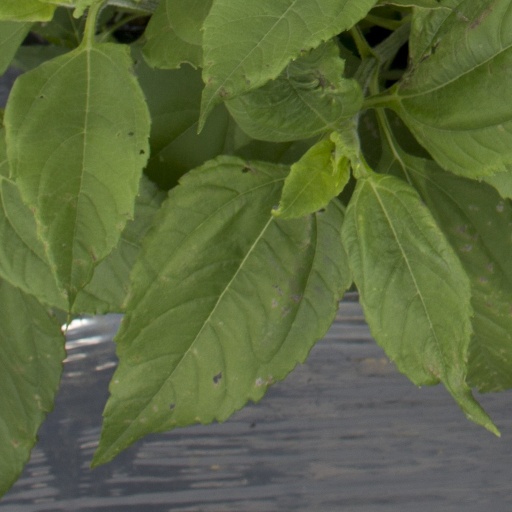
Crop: Jerusalem artichoke